Euclid Creek

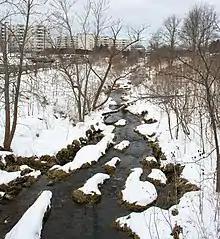
Near the headwaters of Euclid Creek at 1 David Myers Parkway in Beachwood, Ohio

Subwatershed 4: Upper East Branch—This area contains of the east branch stream and four tributaries in the cities of Highland Heights and Willoughby Hills. About 17 percent of this area is undeveloped, and about 11 to 25 percent is covered with impervious surfaces. Although channelization, culvertization, stream straightening, and other changes have been made to them, some portions of the tributaries retain their natural channels, banks, and floodplains.